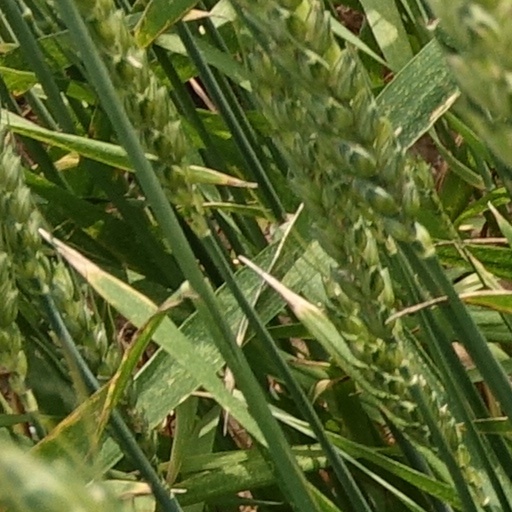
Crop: wheat